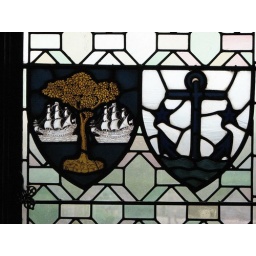
Stained glass windows in the Great Hall in Edinburgh Castle.